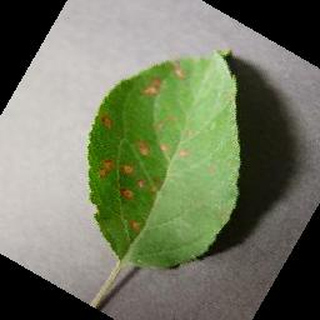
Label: apple_cedar_apple_rust